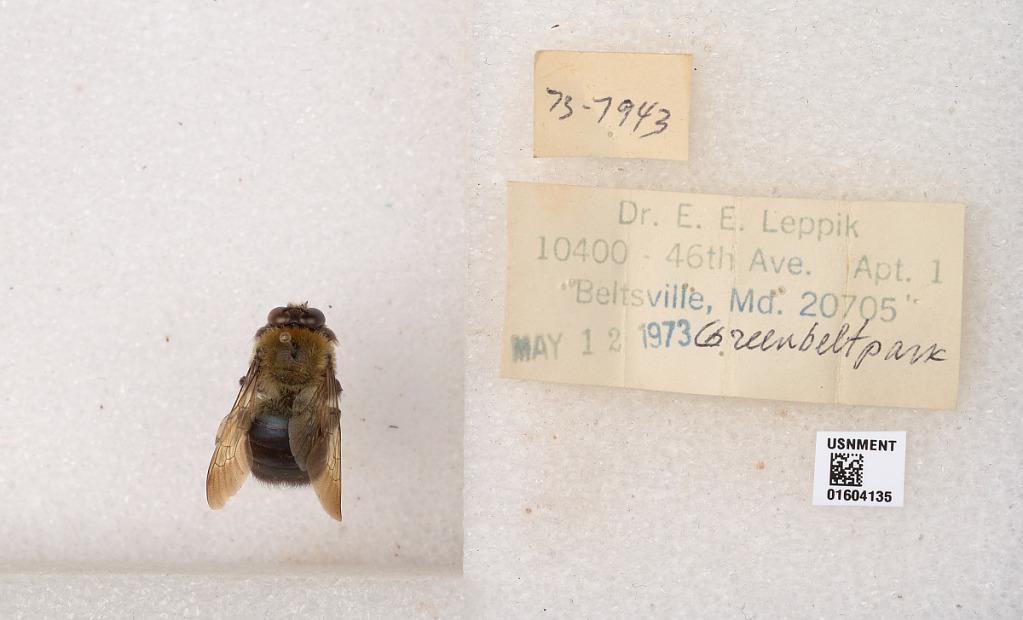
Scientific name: Xylocopa (Xylocopoides) virginica virginica (Linnaeus)
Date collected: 1973-5-12
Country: United States
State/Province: Maryland
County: Prince George's
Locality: Beltsville, Greenbelt Park
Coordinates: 38.9834, -76.8977